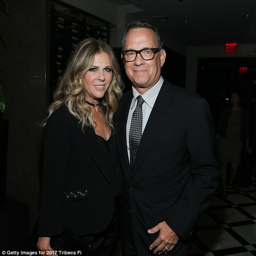
specs appeal : the talented actor was later seen wearing a pair of thick - frame glasses at the film 's afterparty